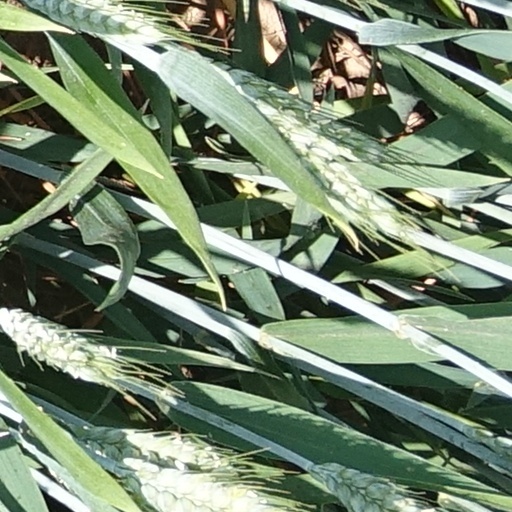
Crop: wheat